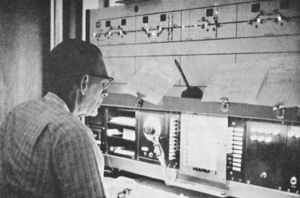
Le contrôle de trafic centralisé, aussi connu sous l'abréviation CTC, est un dispositif de contrôle et de régulation du trafic ferroviaire depuis un poste centralisé appelé « poste de commandement ». Ce système est également appelé contrôle centralisé du trafic par Alstom. C'est un système centralisé de contrôle du trafic ferroviaire originaire d'Amérique du Nord.